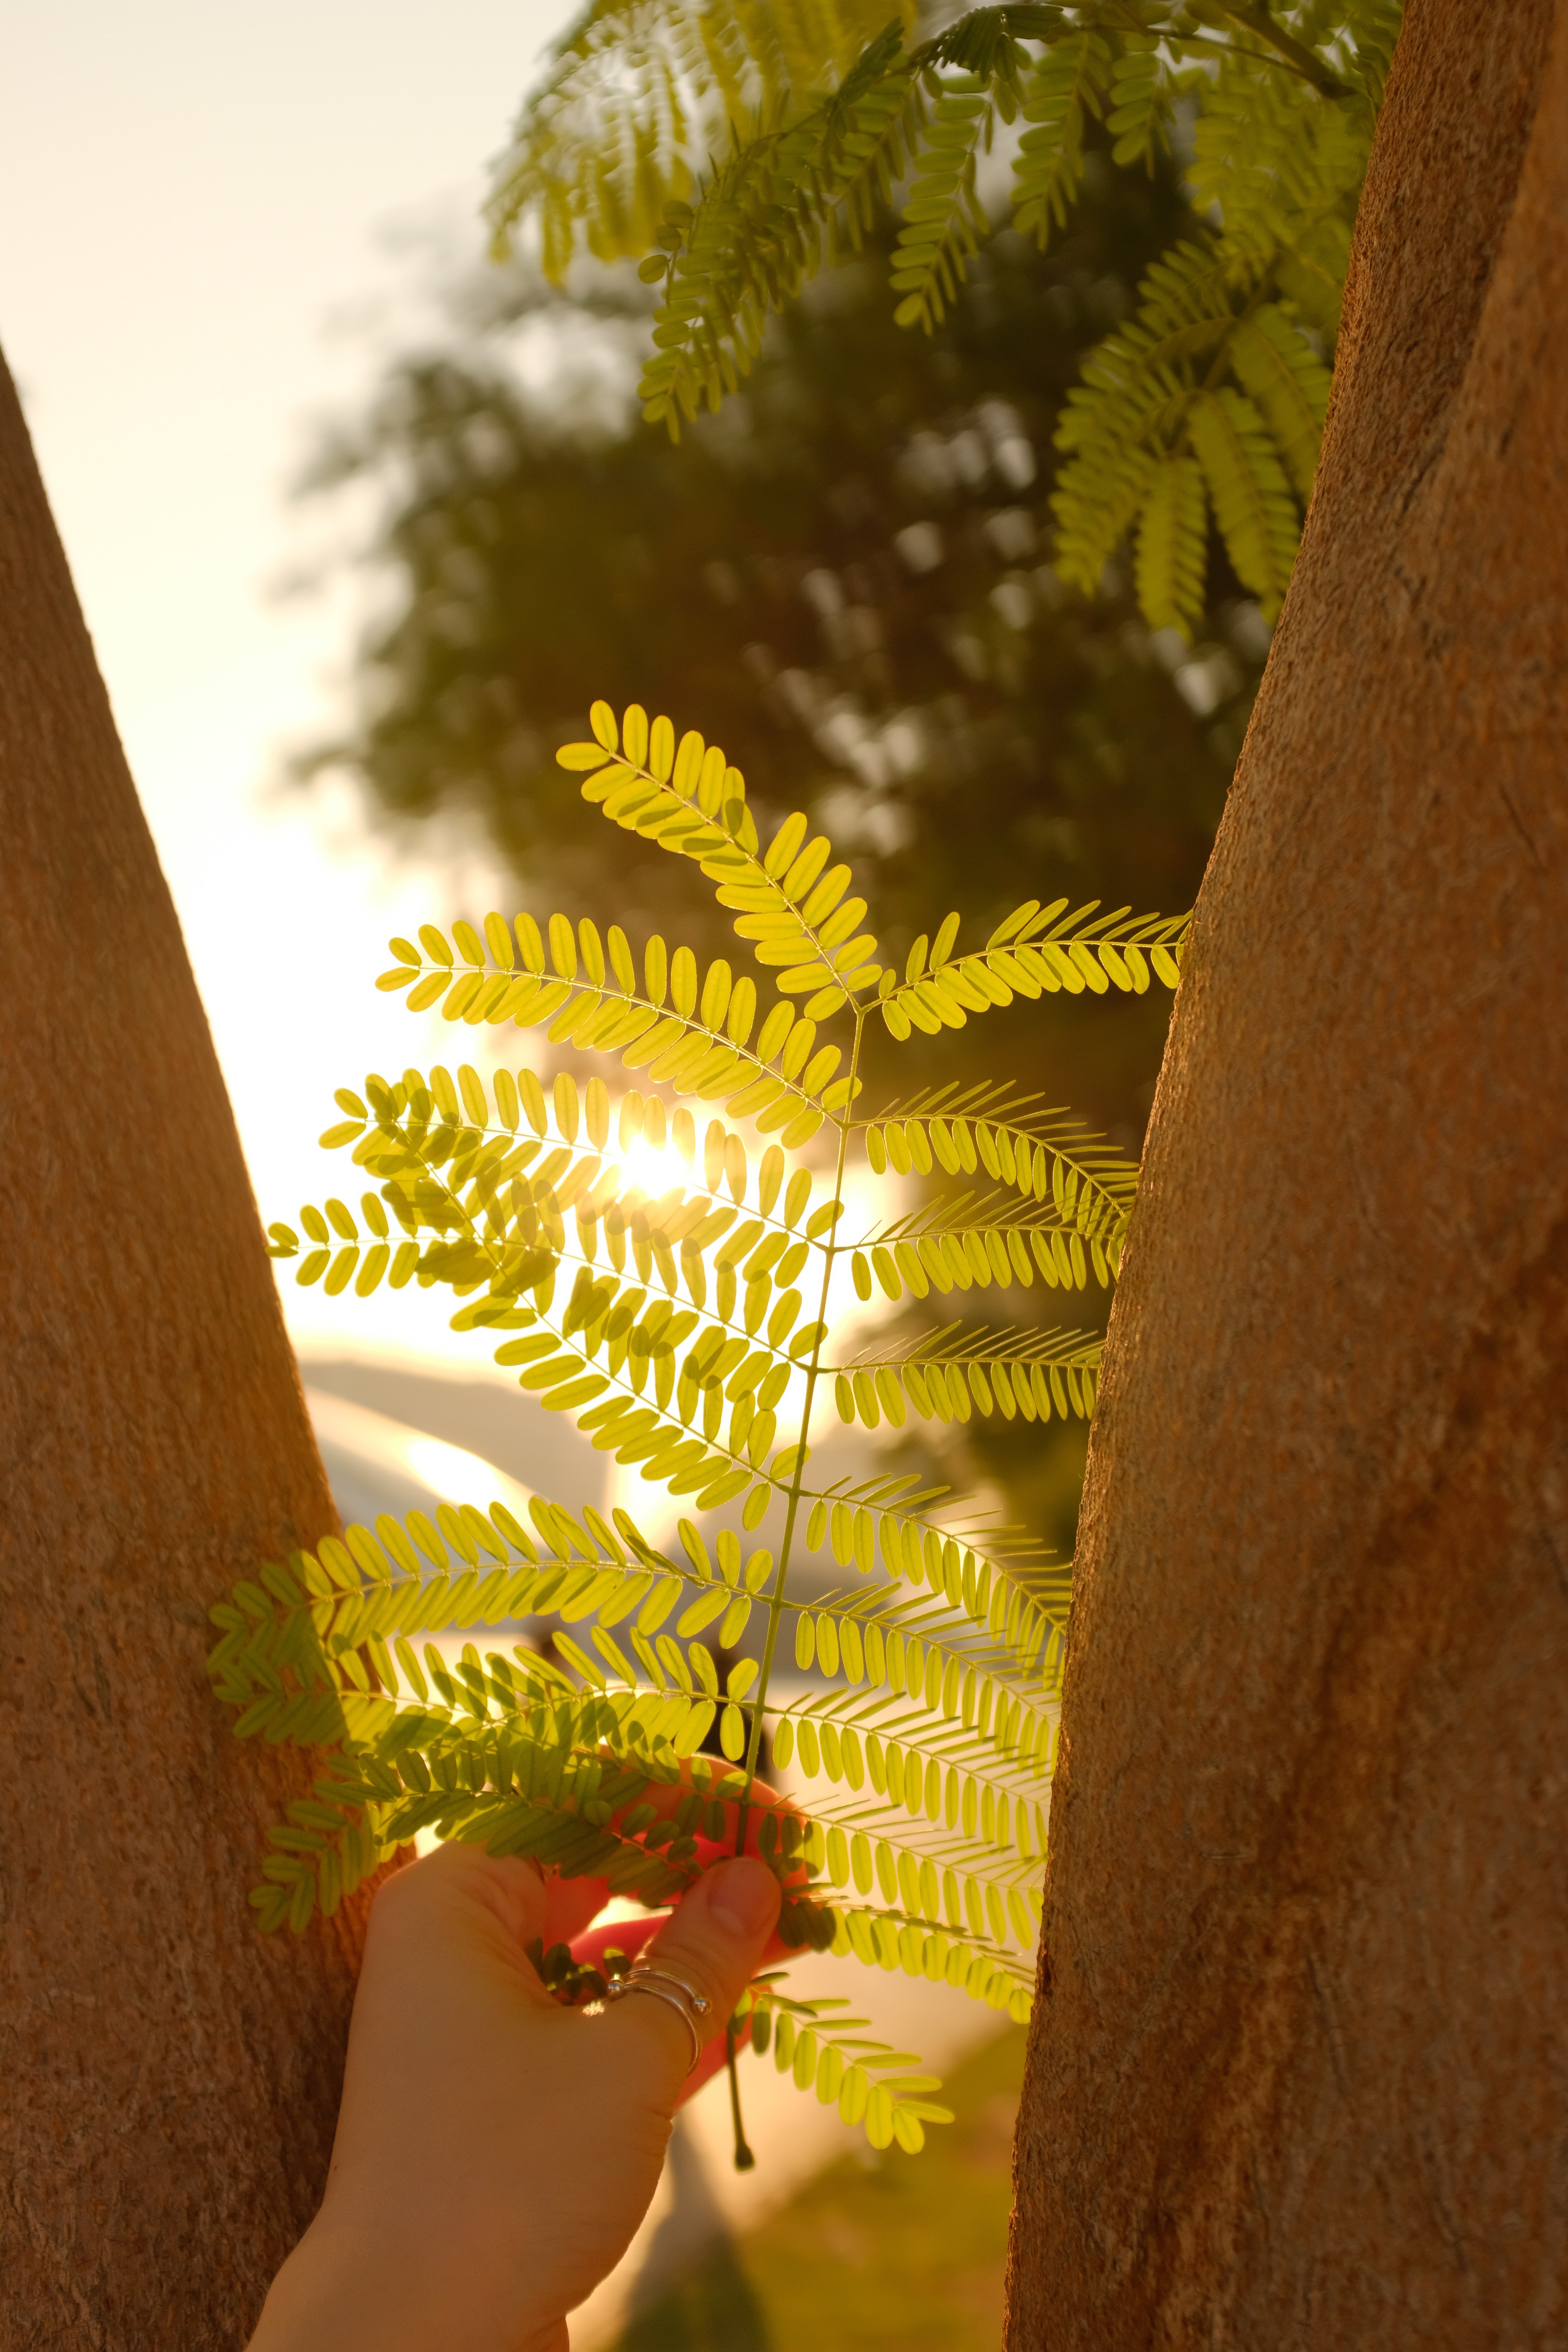
natural, leaf, botany, sky, terrestrial plant, sunlight, twig, People in nature, plant, wood, Tints and shades, trunk, forest, tree, grass, toy, backlighting, flowering plant, shadow, landscape, plant stem, shade, garden, deciduous, natural landscape, jungle, caesalpinia